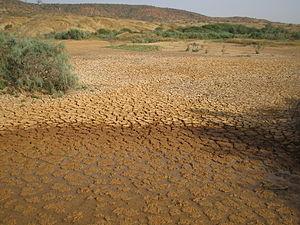
Le Sénégal, en forme longue la république du Sénégal, est un État d'Afrique de l'Ouest.